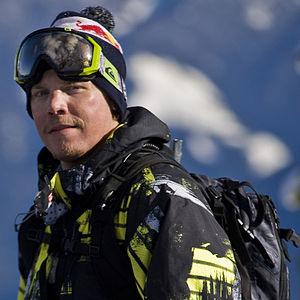
Waking at the 2010 World Heli Challenge.
Travis Rice est un snowboardeur professionnel américain actuellement considéré comme l'un des meilleurs riders du monde.